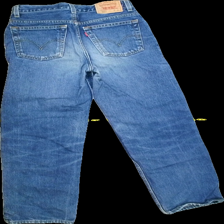
View: back
Type: Jeans
Category: Ladies
Brand: Levi'S
Colors: Blue
Material: 100%cotton
Cut: Regular
Season: Autumn
Price range: 100-150
Recommended usage: Reuse